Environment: lab
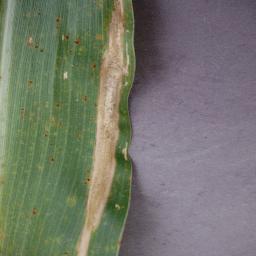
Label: northern_corn_leaf_blight